Royal standard of the United Kingdom

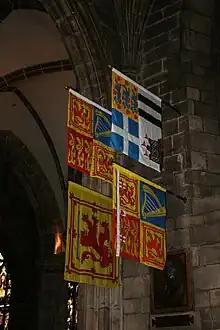
Royal Banners in St Giles' Cathedral: The Royal Standard of the United Kingdom used in Scotland and (clockwise) those of the Duke of Edinburgh, Princess Royal and Duke of Rothesay.

The Scottish version of the Royal Standard was used to cover the coffin of Queen Elizabeth II during the procession on the Royal Mile from the Palace of Holyroodhouse to St. Giles' Cathedral on 12 September 2022.